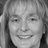
Emotion: happy